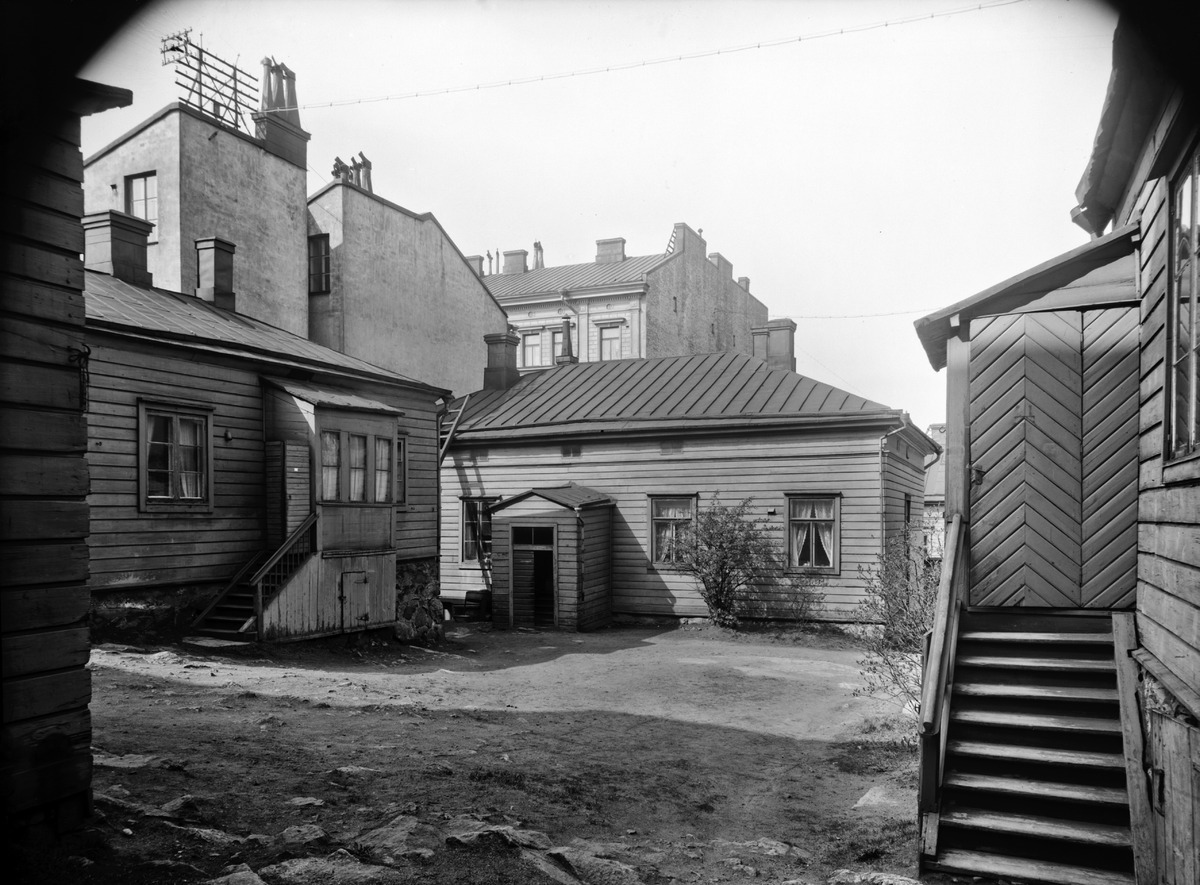
Vuorikatu 3 puurakennus, piha
sisällön kuvaus: Vuorikatu 3 puurakennus, piha. Vuorikatu sijaitsee kuvan keskellä olevan puutalon takana. Vasemmalla Vuorikatu 1 kivitalo ja takana kivitalo osoitteessa Vuorikatu 4. Vuorikatu 1:n paikalle rakennettiin vuonna 1957 arkkitehti Aarne Ervin

suunnittelema Helsingin yliopiston laitosrakennus Porthania. mustavalkoinen
Kuvaaja: Sundström, Eric, valokuvaaja
Ajankohta: kuvausaika 1913
Paikka: Suomi, Uusimaa, Helsinki, Kluuvi Helsinki, Vuorikatu 1, 3, 4
Aiheet: rakennukset, kivirakennukset, puurakennukset, pihat